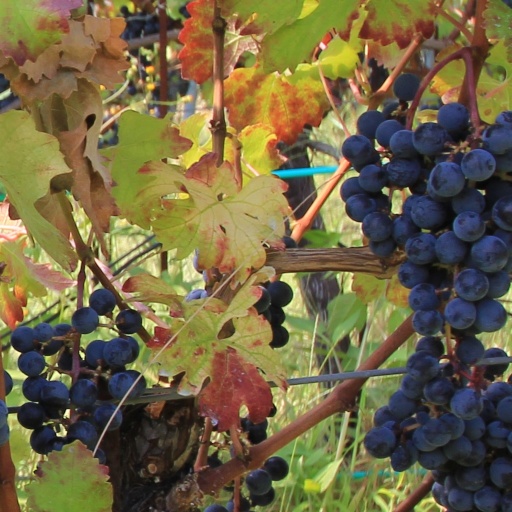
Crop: grape